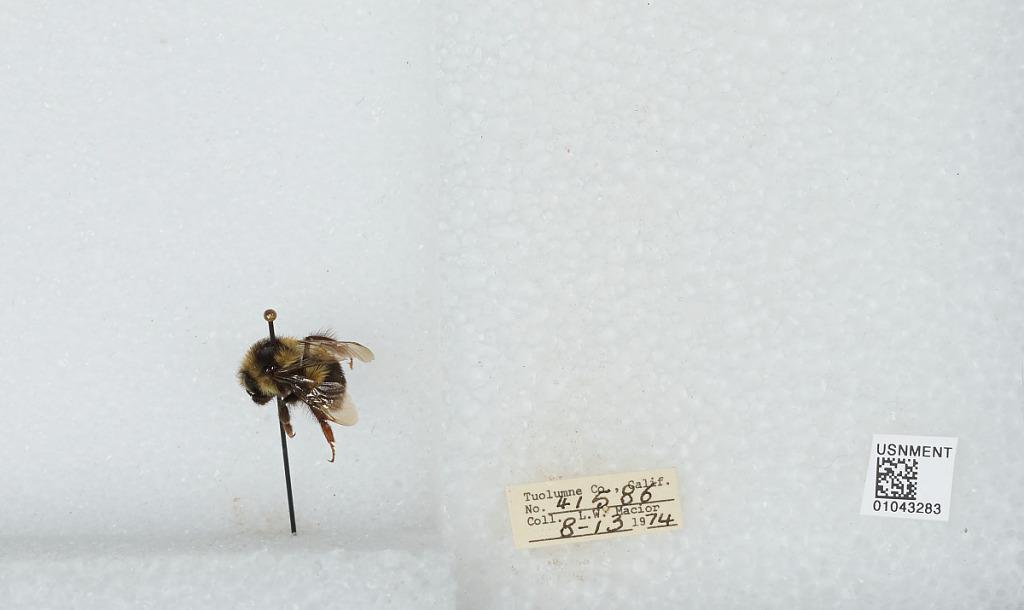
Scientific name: Bombus bifarius nearcticus
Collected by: L. Macior
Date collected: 1974-8-13
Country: United States
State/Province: California
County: Tuolumne
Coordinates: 38.02, -119.93